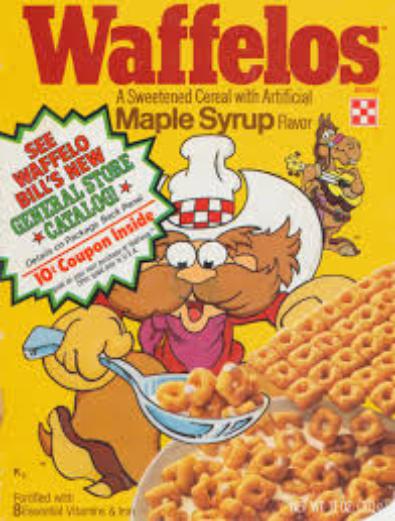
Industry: Food